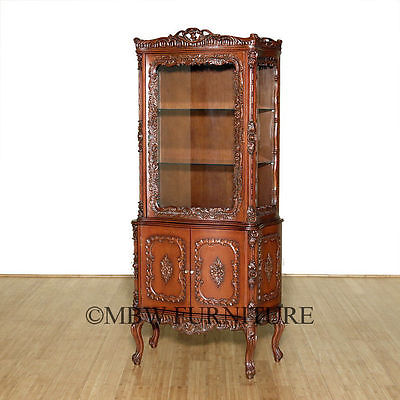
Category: cabinet